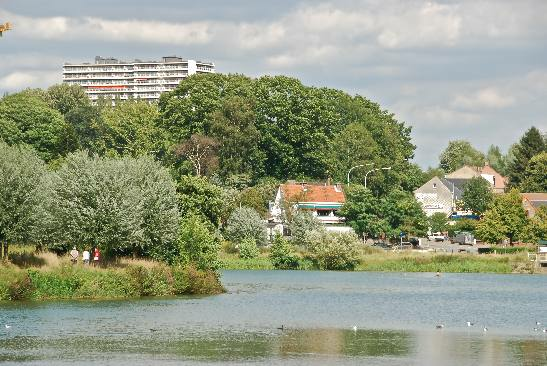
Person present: No